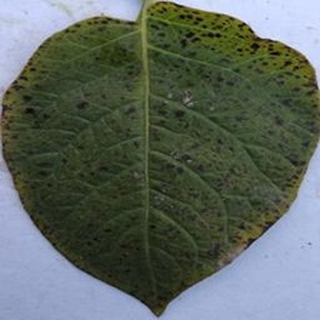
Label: potato_early_blight